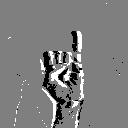
ASL letter: i